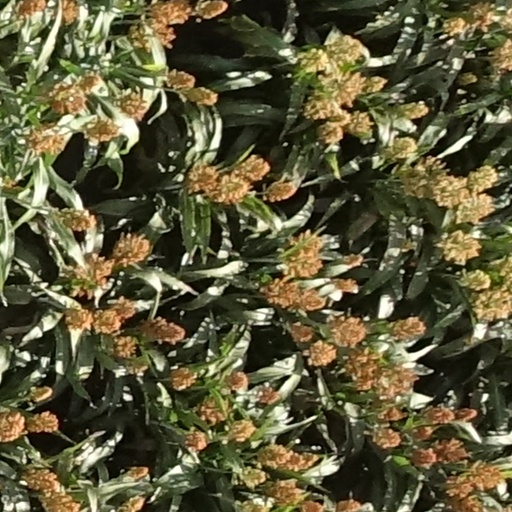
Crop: sorghum